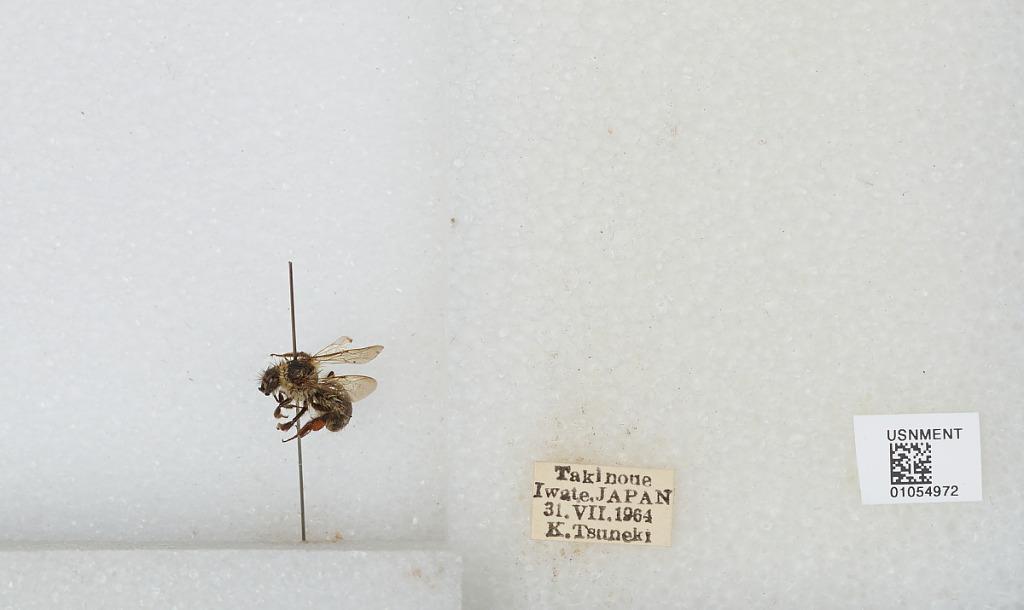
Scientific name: Bombus sp.
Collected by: K. Tsuneki
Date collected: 1964-7-31
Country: Japan
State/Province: Iwate
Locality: Takinoue